Johan Daniel Herholdt

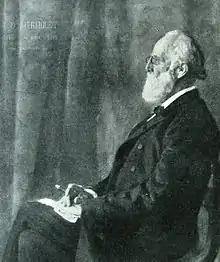

Johan Daniel Herholdt (13 August 1818 – 11 April 1902) was a Danish architect, professor and royal building inspector. He worked in the Historicist style and had a significant influence on Danish architecture during the second half of the 19th and the beginning of the 20th century. His most famous work is the Copenhagen University Library in Fiolstræde in Copenhagen which heralded a new trend. The strong use of red brick in large-scale cultural and civic buildings was to characterize Danish architecture for several decades. He was a leading proponent of the "national" school in Danish architecture of the period as opposed to Ferdinand Meldahl's and Vilhelm Dahlerup's "European" school.